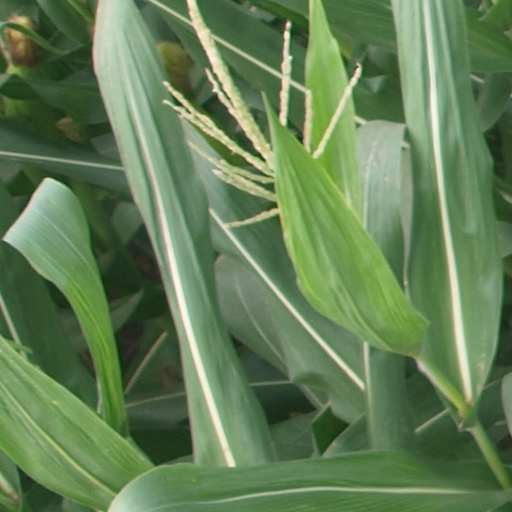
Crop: maize; corn